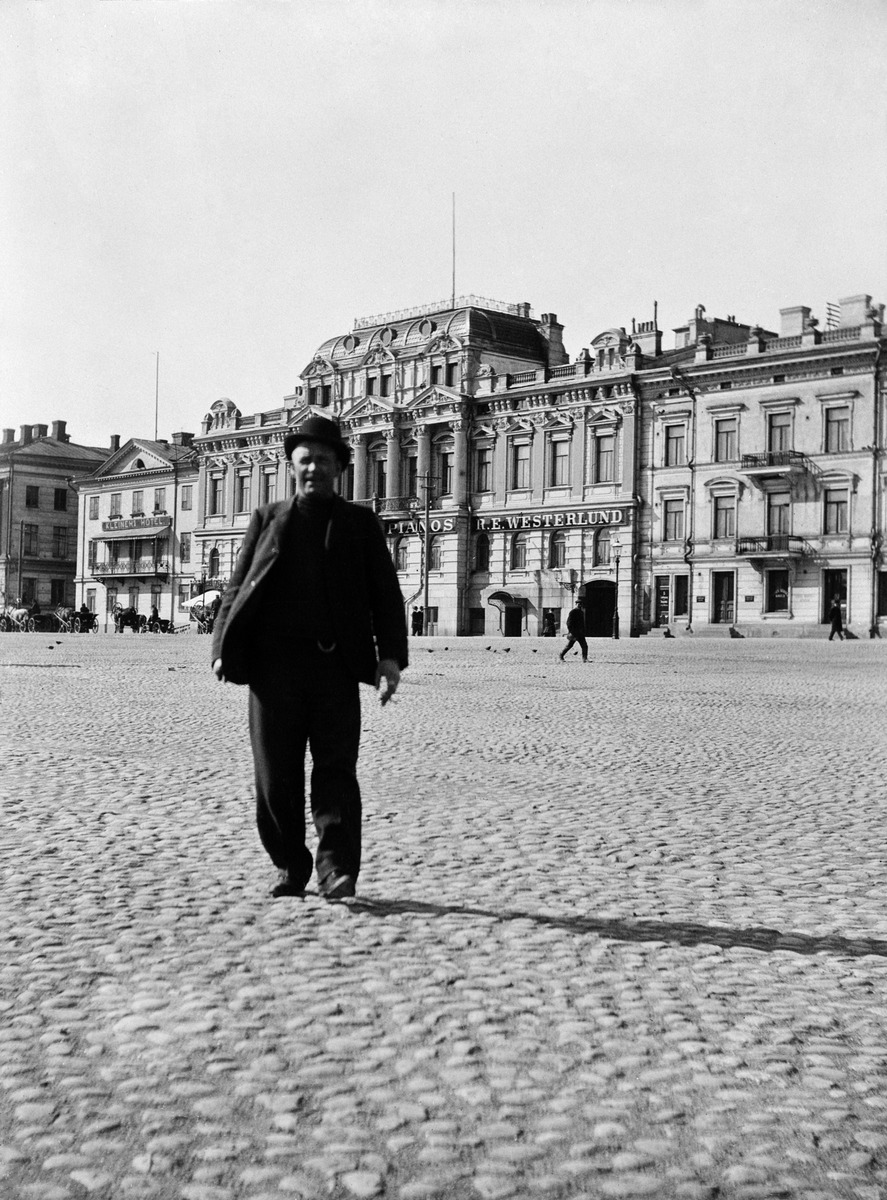
Jalankulkija Kauppatorilla
sisällön kuvaus: Jalankulkija Kauppatorilla. Taustalla Pohjoisesplanadi 5 Lampan talo, 7 Heidenstrauhin talo ja 9 Goviniuksen talo. Kortteli 4 Elefantti. mustavalkoinen
Ajankohta: kuvausaika 1898
Paikka: Suomi, Uusimaa, Helsinki, Kaartinkaupunki Helsinki, Pohjoisesplanadi 5, 7, 9
Aiheet: pukeutuminen, miehet